Porta San Donato, Bologna

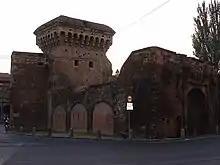
Porta San Donato (before Restoration in 2008–2009)

The gate was built in the 13th century, and by 1354 was equipped with a drawbridge. It was sealed in 1428, but reopened in the following decades. It is flanked by a machiocolated tower.